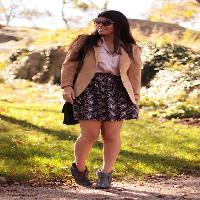
Weather: sun or clear